Prudencio Induráin

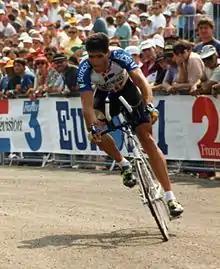

Prudencio Induráin Larraya (born 9 June 1968) is a Spanish retired road racing cyclist. He competed in four editions of the Tour de France. He is the brother of another retired professional cyclist, Miguel Induráin.